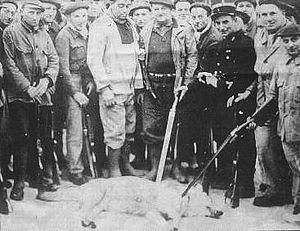
Loup abbatu à Vasselin, photo de journal (avant 1932/33).
La loi du 3 août 1882 relative à la destruction des loups est une loi française promulguée le 3 août 1882 par le président Jules Grévy et parue au Journal officiel le lendemain. Cette loi met en place des primes d'abattage importantes dans le but assumé d'obtenir l'éradication du loup en France.
Le loup est l'animal le plus emblématique de l'histoire de l'Eurasie, il était à l'honneur durant l'Antiquité chez la totalité des anciens peuples européens.